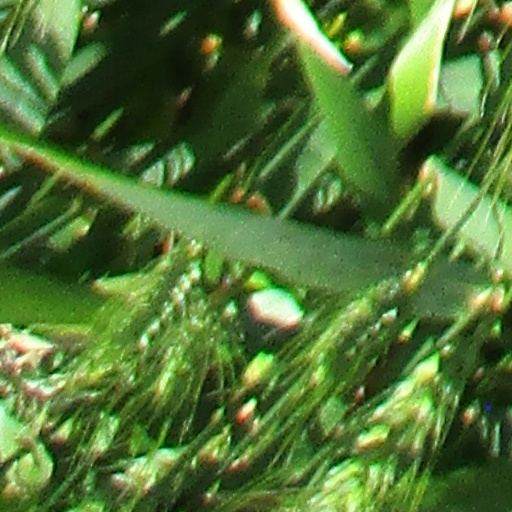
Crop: wheat